Marietta Alboni

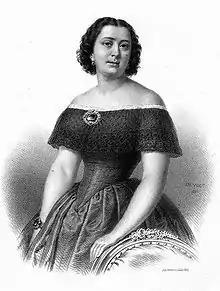
By Charles Vogt, 1855

In 1853 she wed a nobleman, Count Carlo Pepoli, of the Papal States, but she kept her maiden name for the stage. In 1863 she had to retire the first time on account of her husband's serious mental illness. He died in 1867. A year later, in 1868, Alboni would take part in the funeral of her beloved master and friend, Rossini, in the Église de la Sainte-Trinité. There she sang, alongside Adelina Patti, the leading soprano of the time, a stanza of "Dies irae", "Liber scriptum", adjusted to the music of the duet "Quis est Homo" from Rossini's own "Stabat Mater". Out of deference to her master, she also accepted to resume her singing career mainly in order to tour the orchestral version of the "Petite messe solennelle" around Europe. Rossini had once expressed his hope that she would take upon herself to perform it when he was dead. He had said that he had composed it, and especially the new section "O salutaris", just having her voice in mind.